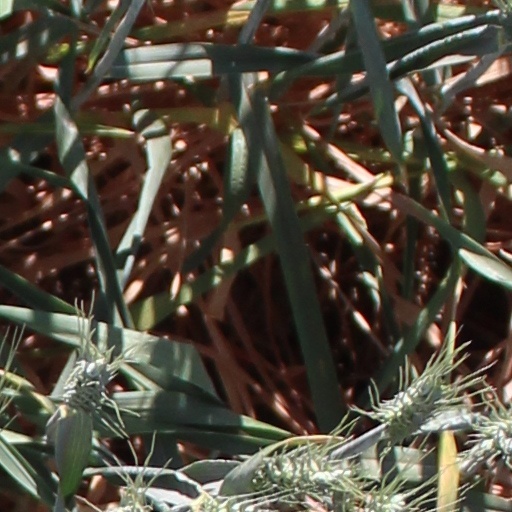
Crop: wheat